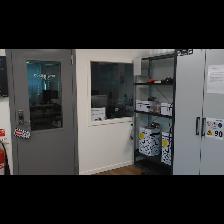
Label: NonHuman